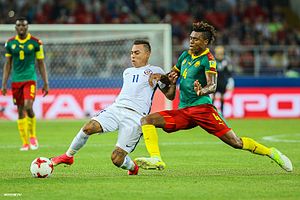
Eduardo Vargas
Vargas i landskamp mod Cameroun
Eduardo Jesús Vargas Rojas er en chilensk fodboldspiller, der spiller for den mexikanske klub Tigres UANL. Han har tidligere spillet for bl.a. S.S.C. Napoli, Queens Park Rangers og 1899 Hoffenheim. Han spiller for det meste som angriber, men kan også bruges på kanten.